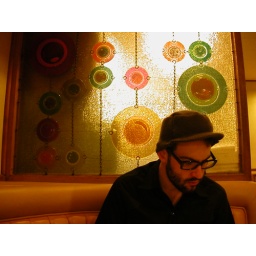
I love it when they seat us in the quiet dining room.